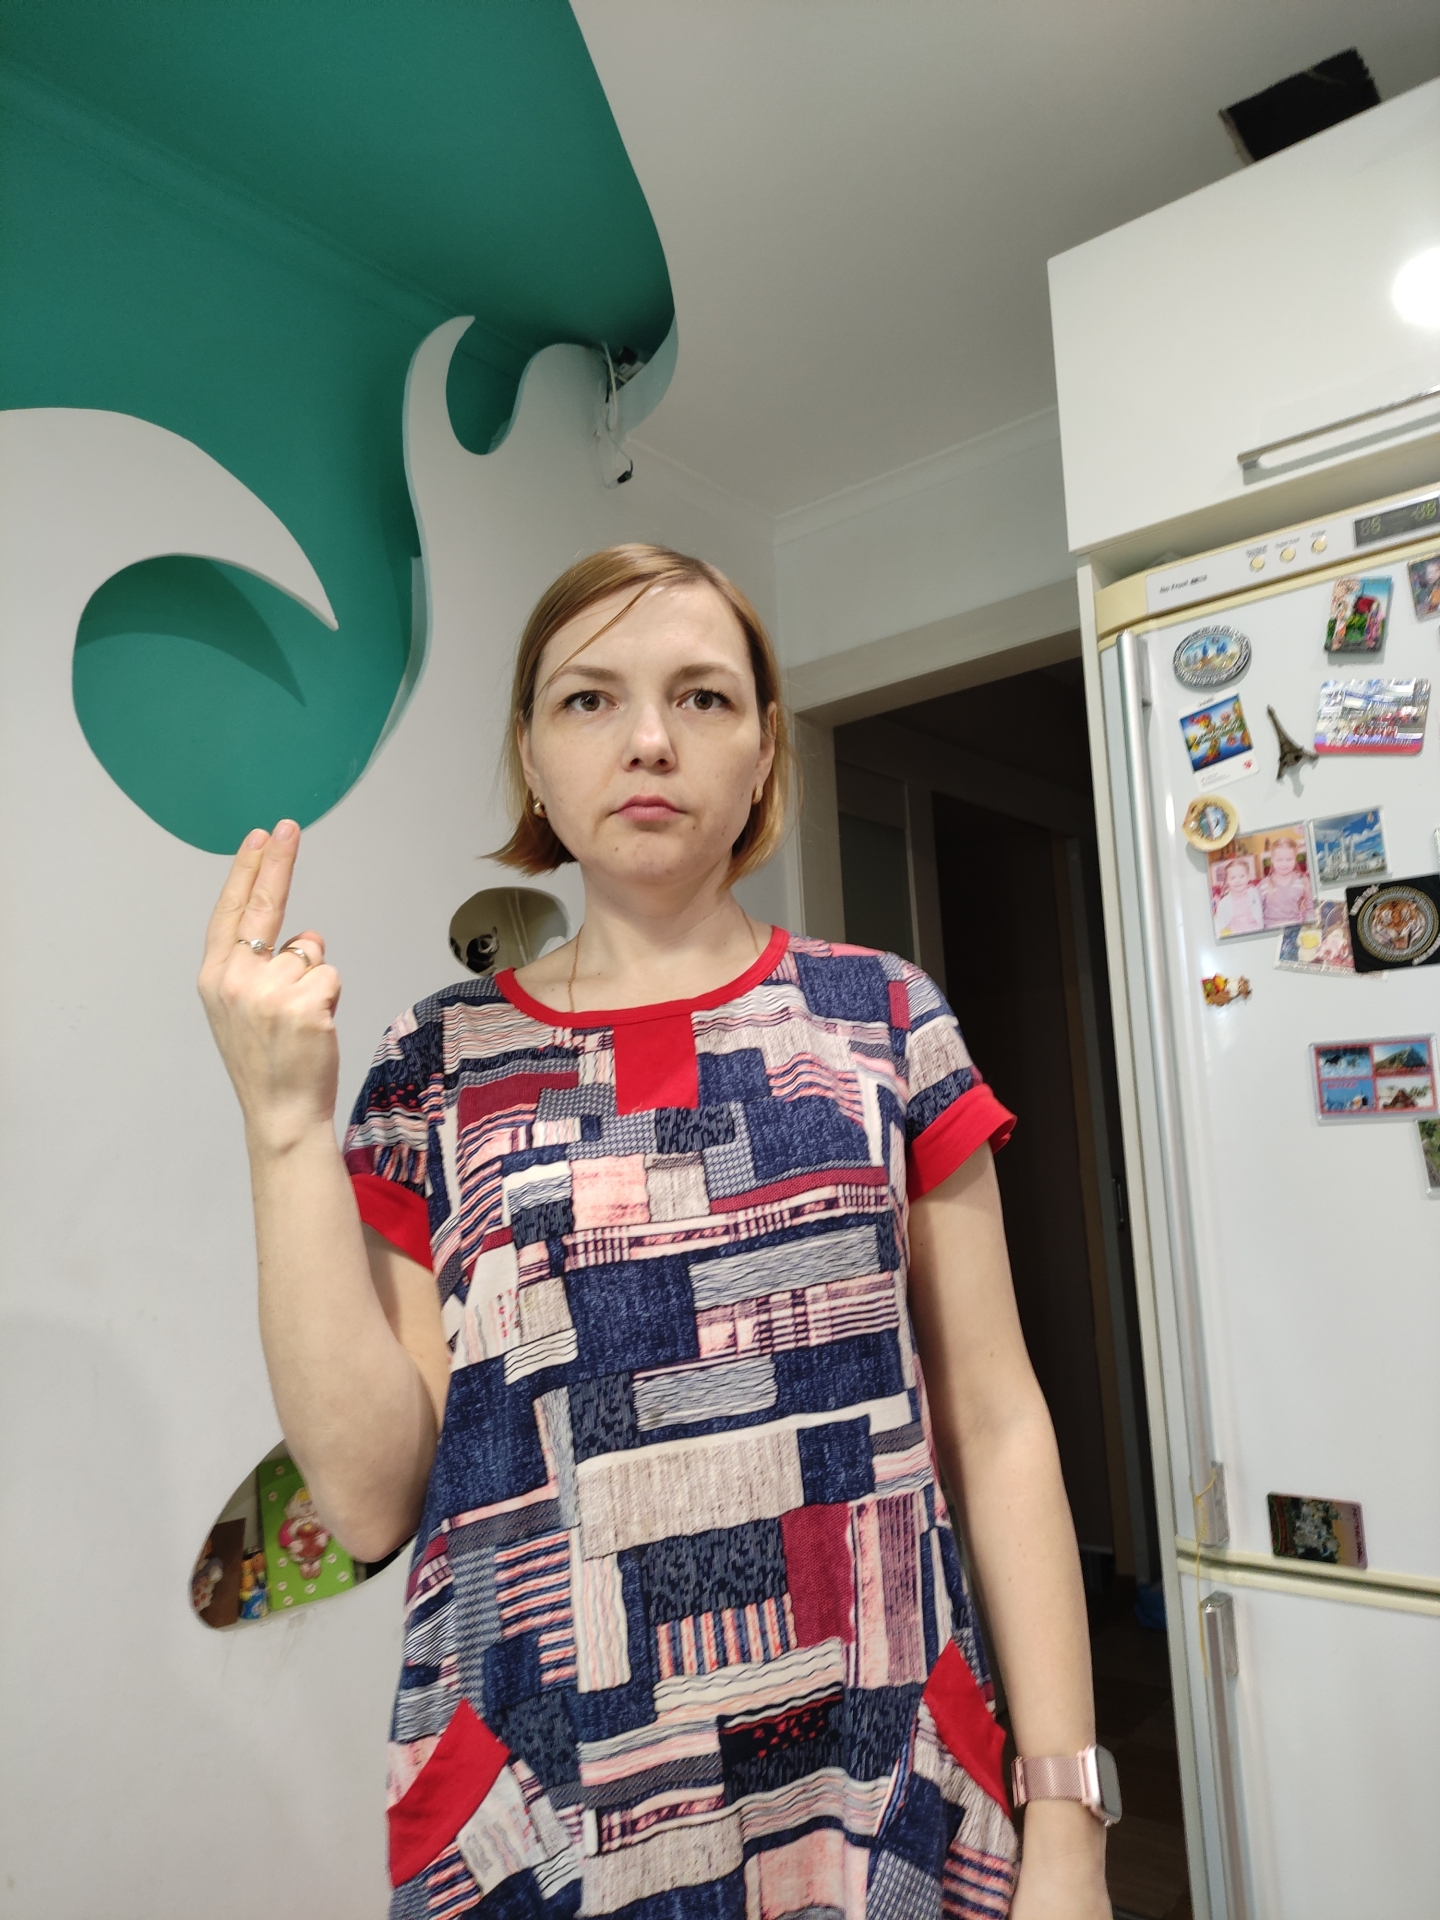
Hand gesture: two_up_inverted